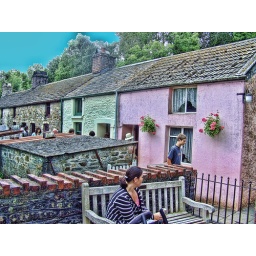
helen out side our new house to be in saint fagans the pink one